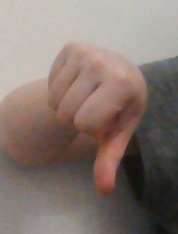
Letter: waw